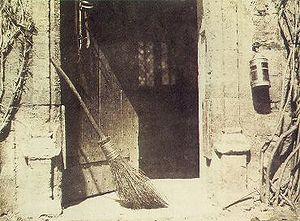
"The Pencil of Nature de William Henry Fox Talbot, est un livre de photographies inachevé publié en six tranches entre juin 1844 et avril 1846, est le ""premier livre illustré photographiquement à être publié dans le commerce"" ou ""le premier livre publié dans le commerce illustré de photographies"".